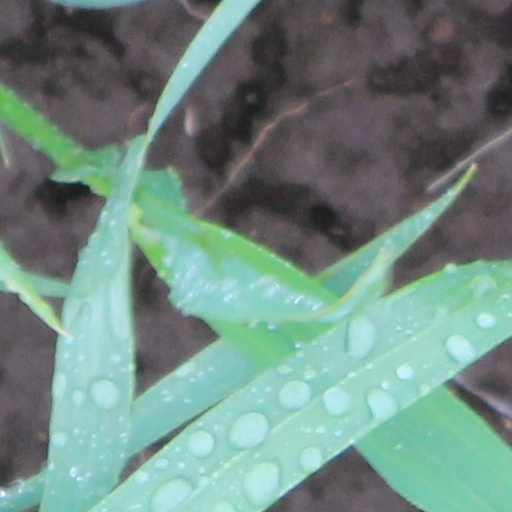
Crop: wheat